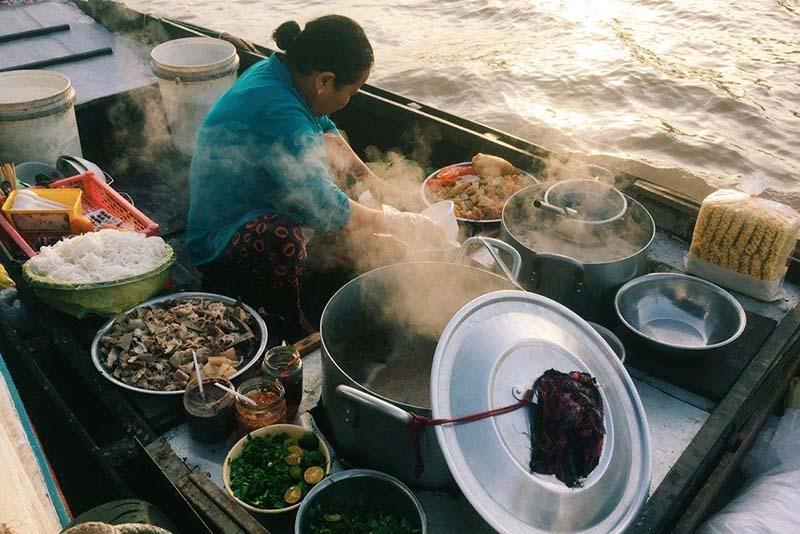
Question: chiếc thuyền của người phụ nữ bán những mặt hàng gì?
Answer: bán đồ ăn